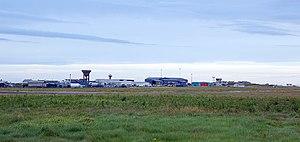
Bâtiments de l'aéroport de Benbecula, Hébrides extérieures, Écosse
Benbecula est une île du Royaume-Uni située en Écosse, dans l'archipel des Hébrides extérieures, entre les îles de North Uist et Grimsay au nord et de South Uist au sud.